Chevrolet Monte Carlo

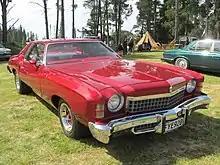
1974 Chevrolet Monte Carlo

The separate body-on-frame construction carried over for 1973, along with the basic all-coil suspension. The standard Monte Carlo with manual transmission retained "traditional" steering and bias-ply tires, but the radial-tuned system was included when the automatic transmission was ordered, earning the Monte Carlo S label. Optional were radial-ply tires, "Pliacell" shock absorbers (internal plastic membranes that separate the hydraulic fluid from the gas), high-caster steering, and front and rear anti-roll bars (previously offered only with the SS package).